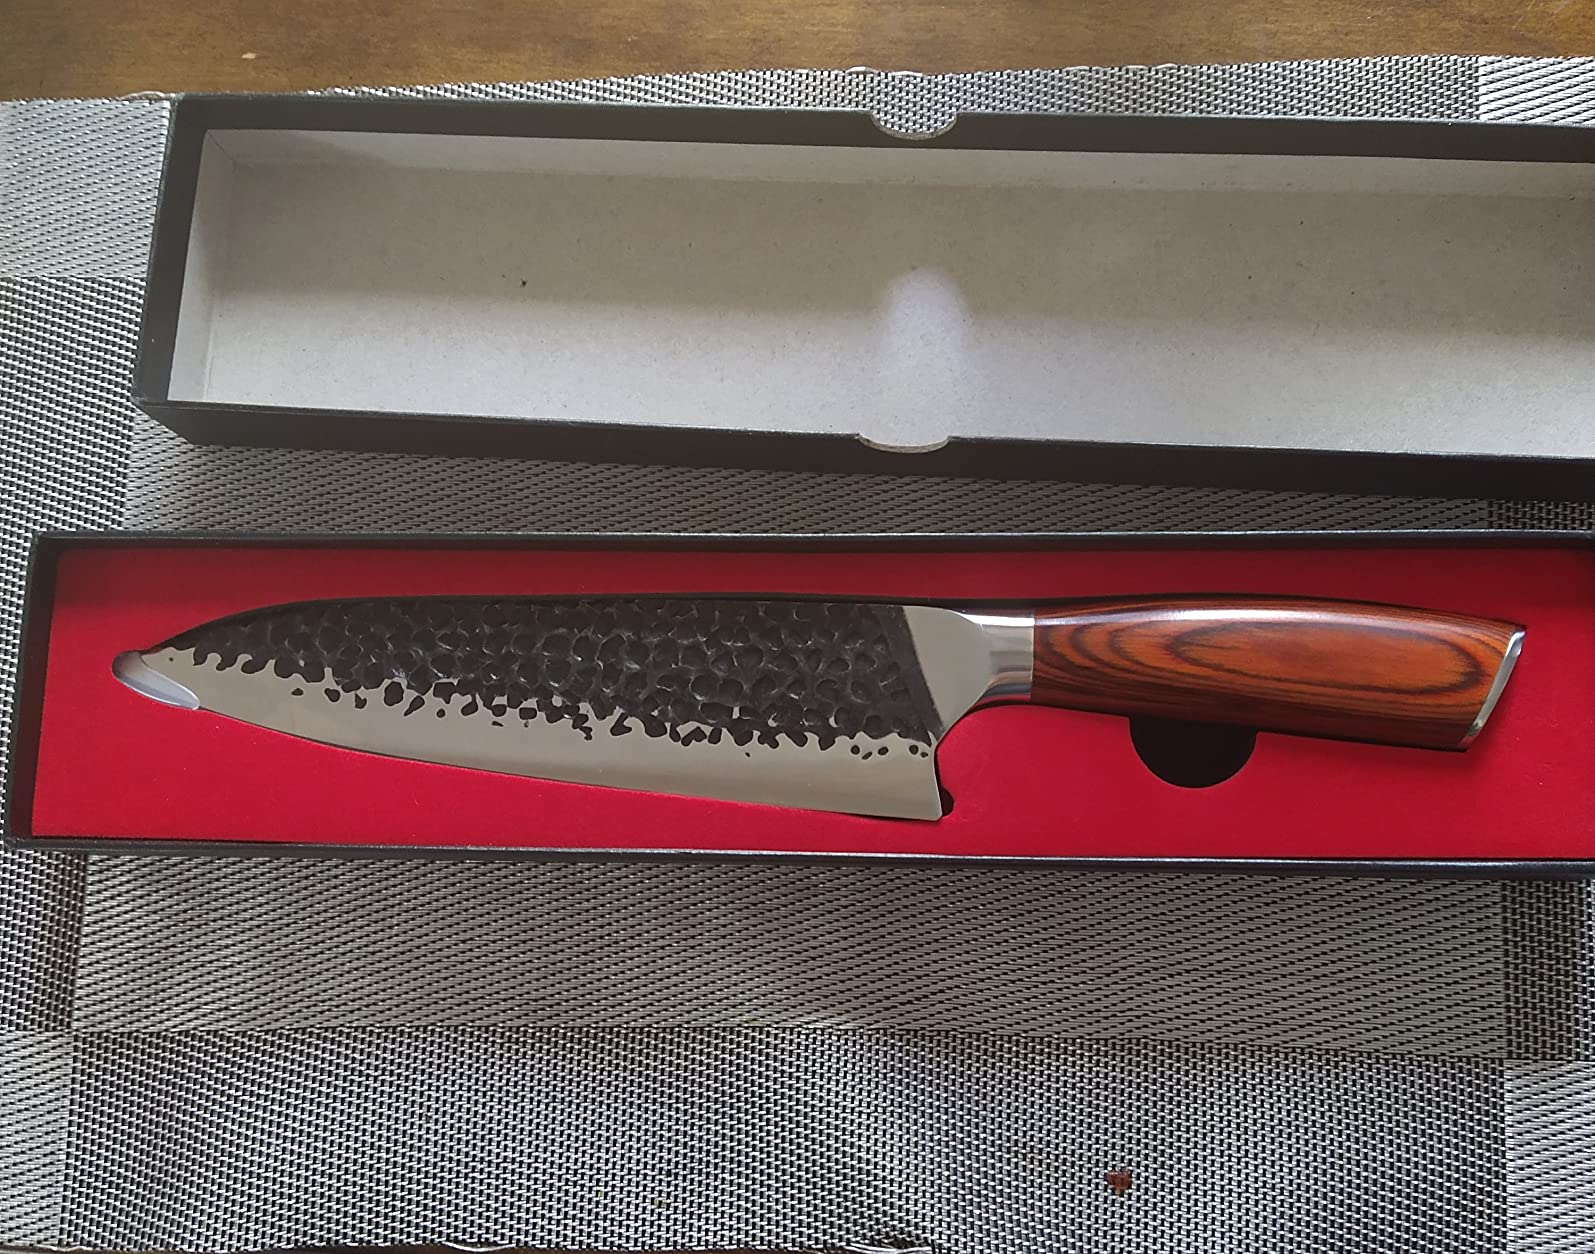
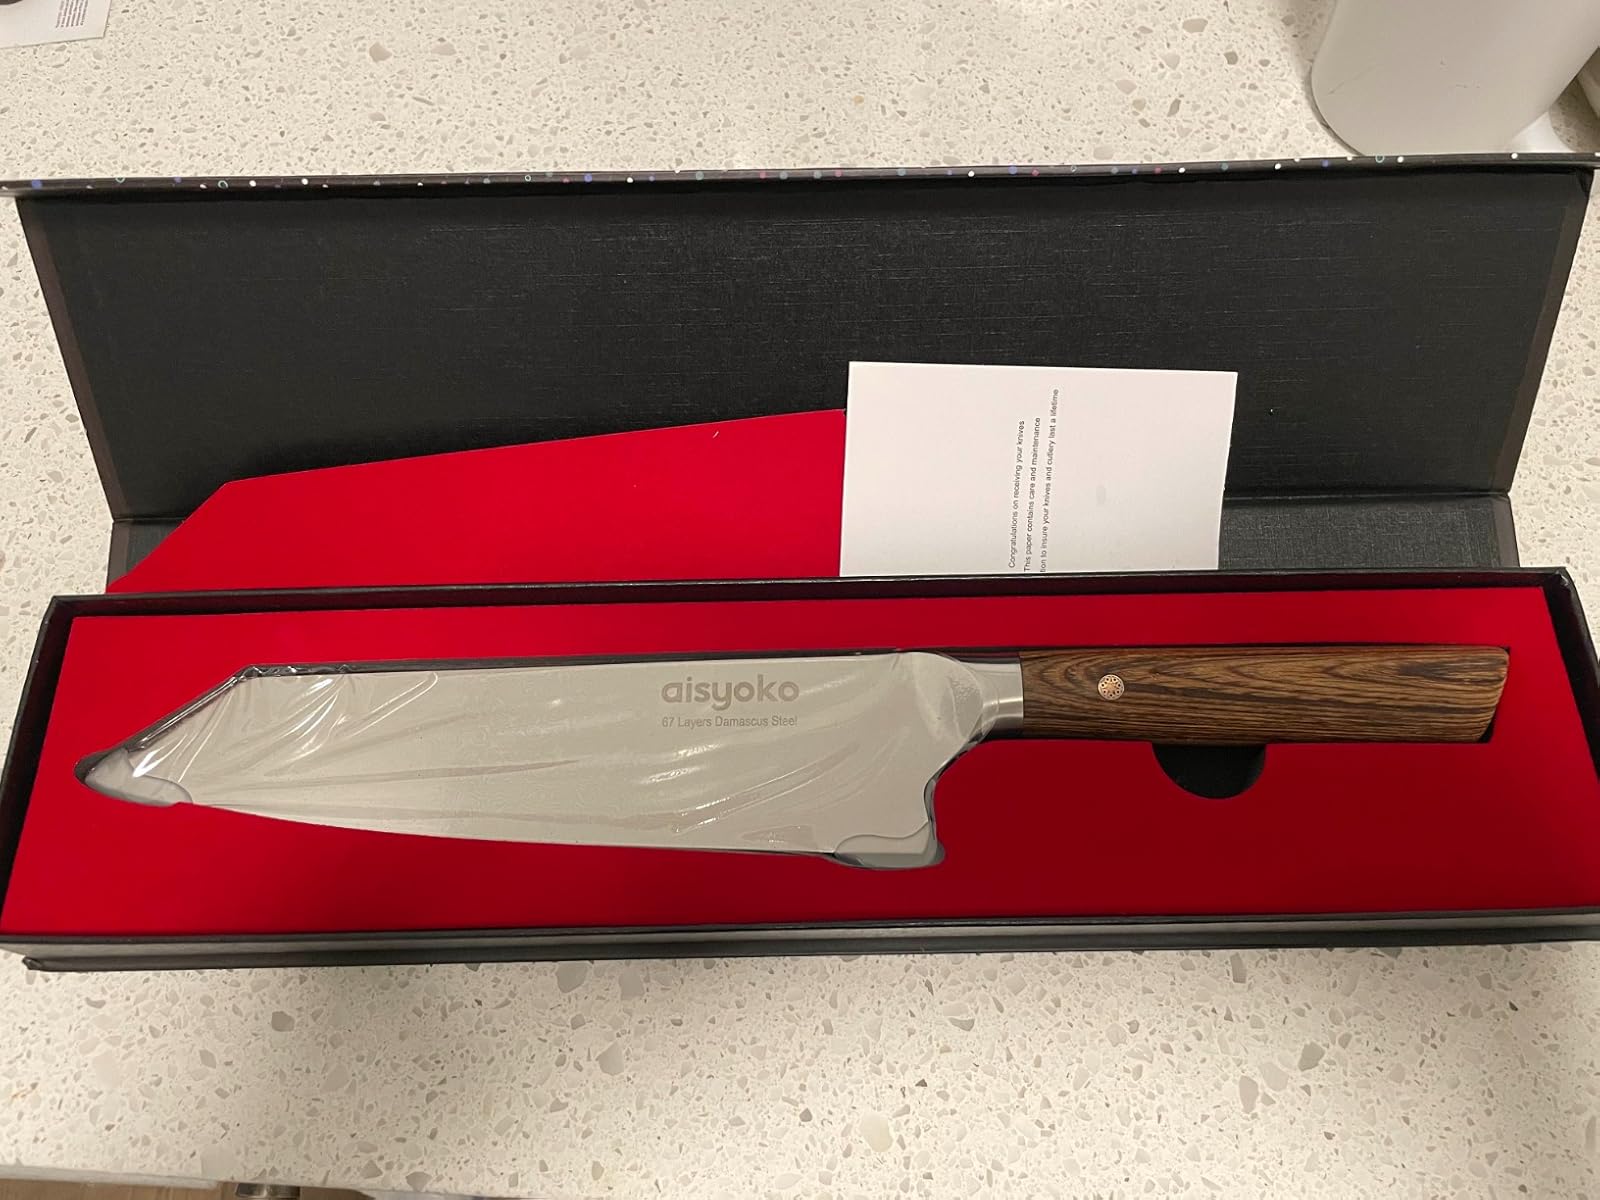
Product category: items_knife
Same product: no